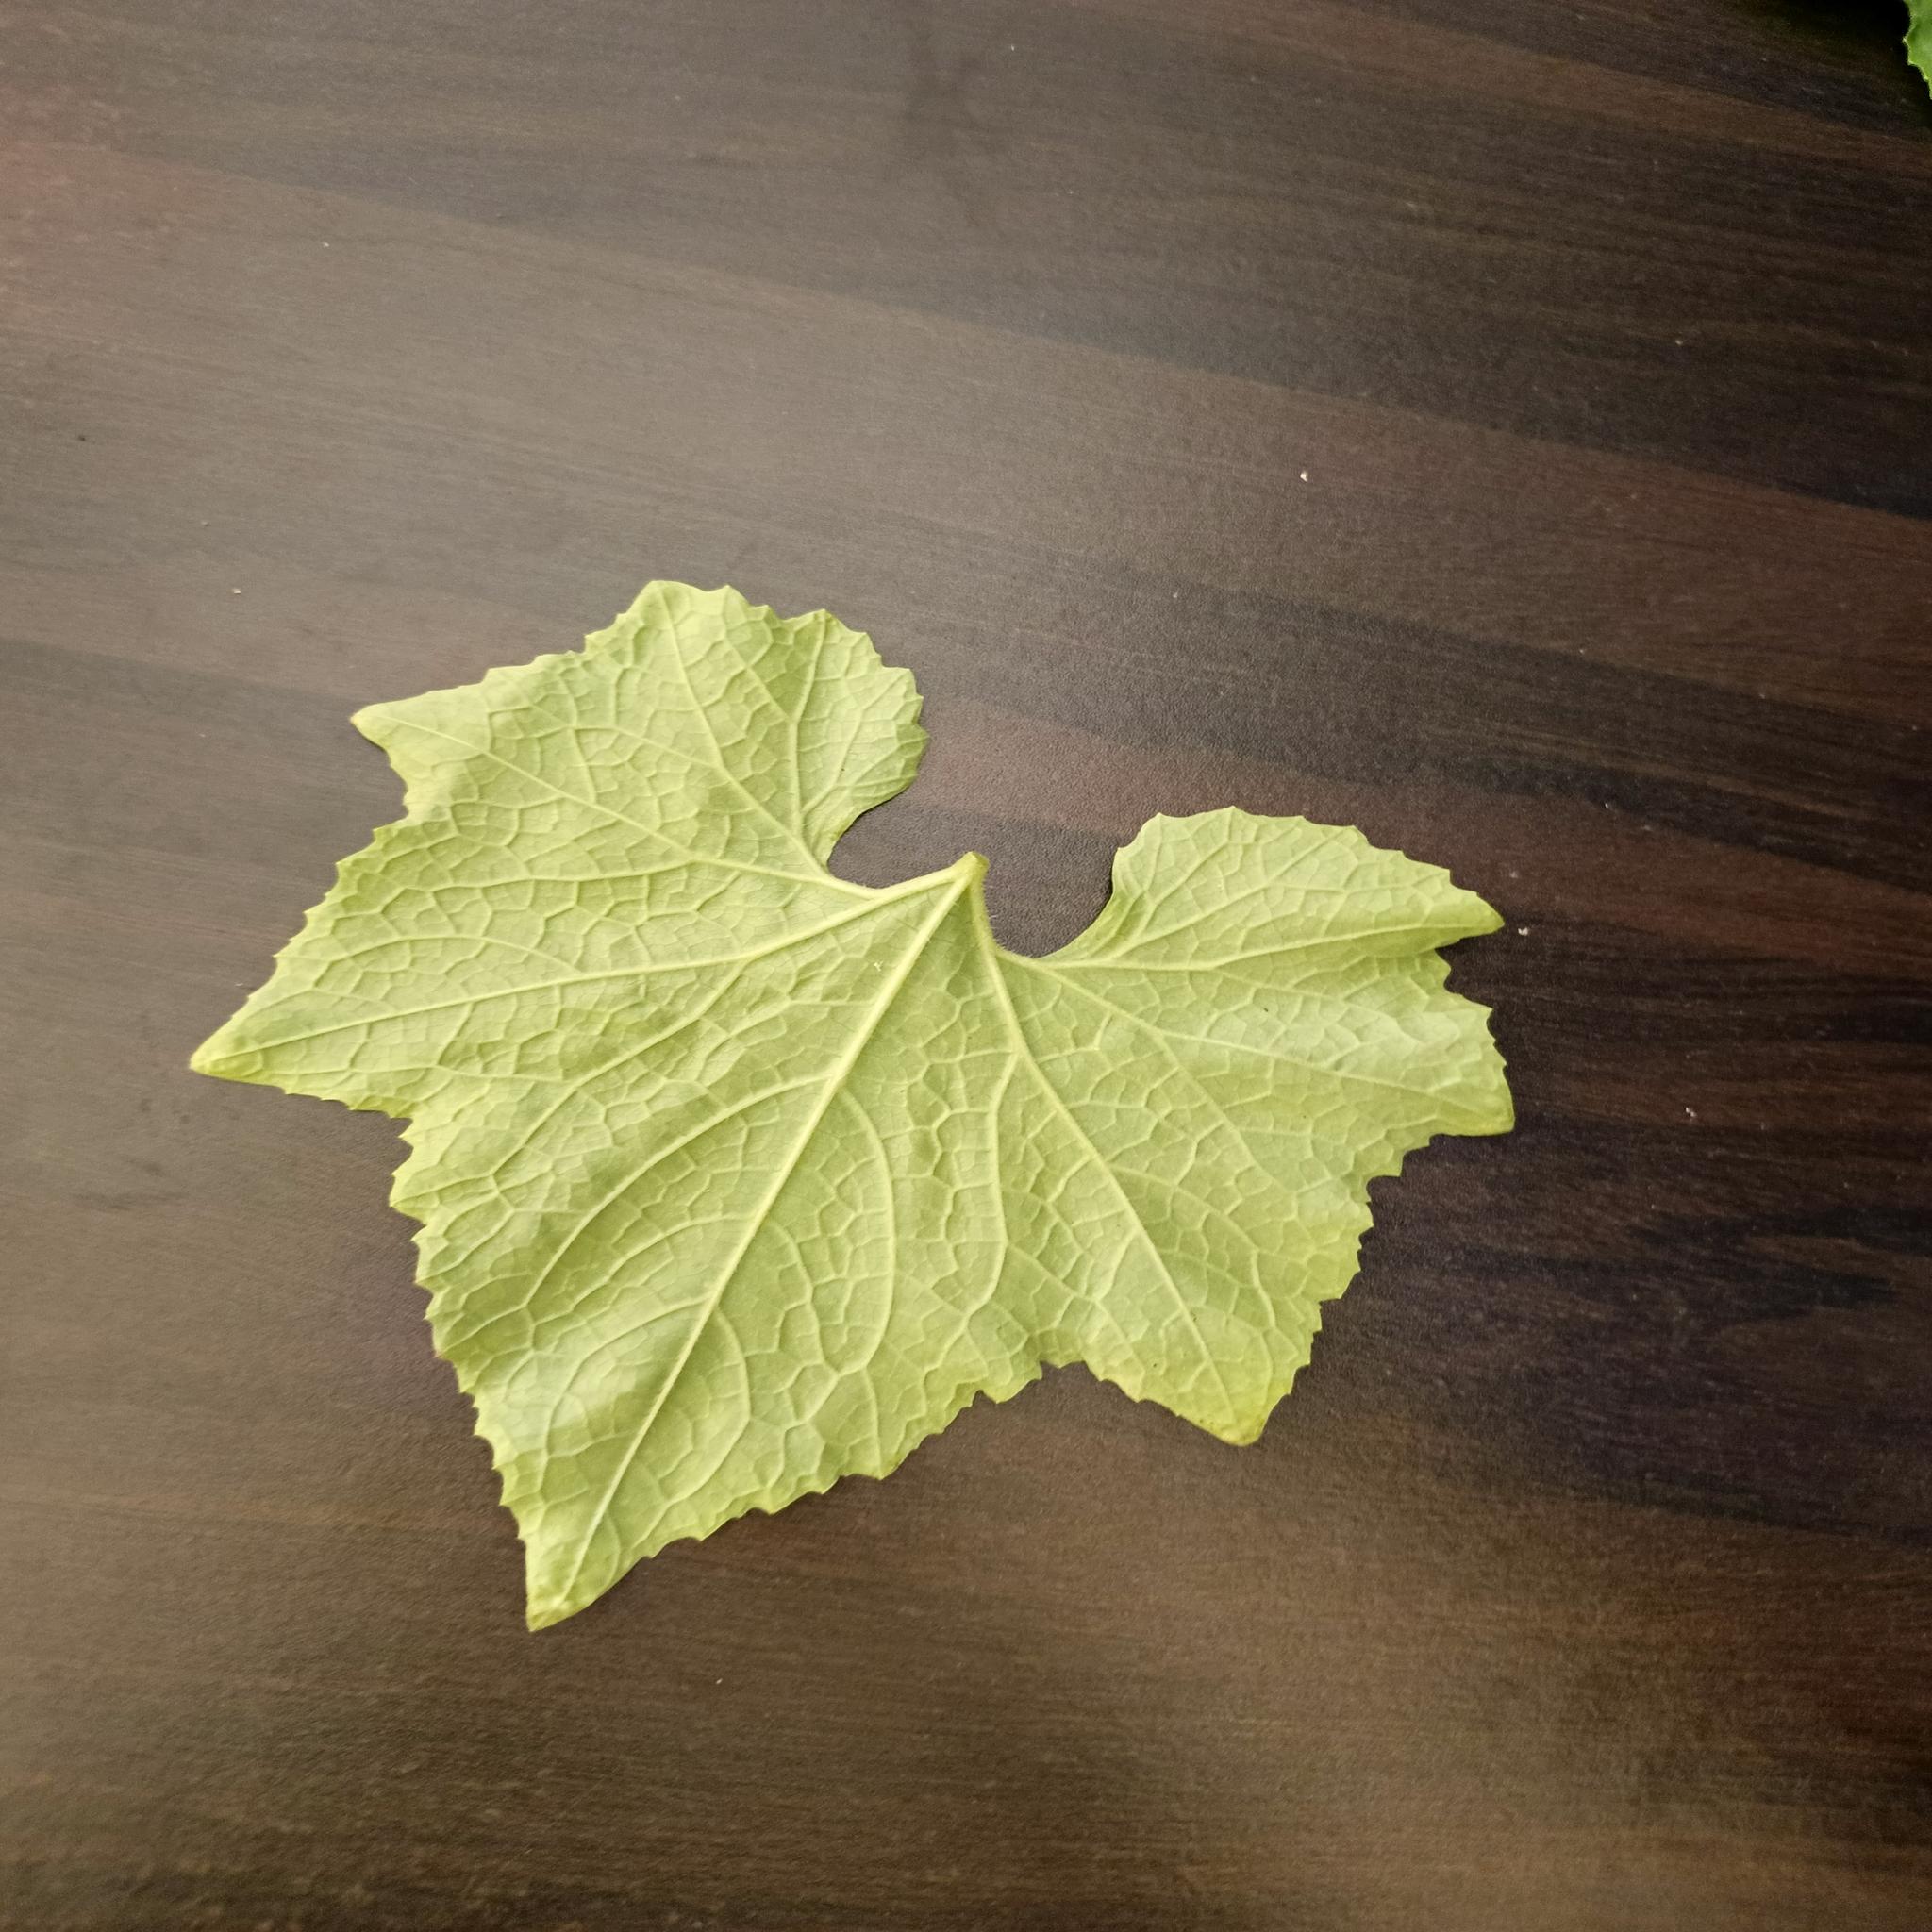
Label: Healthy